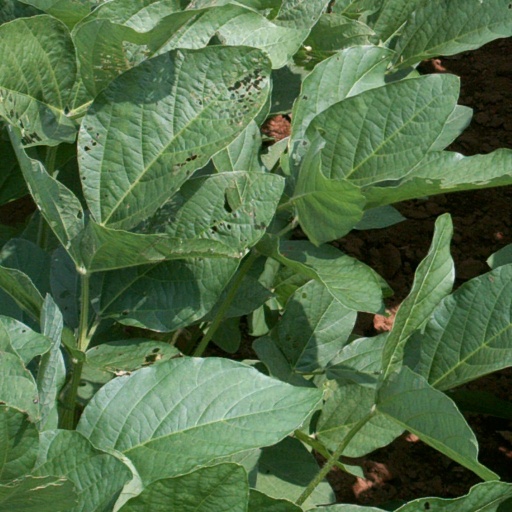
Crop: soybean